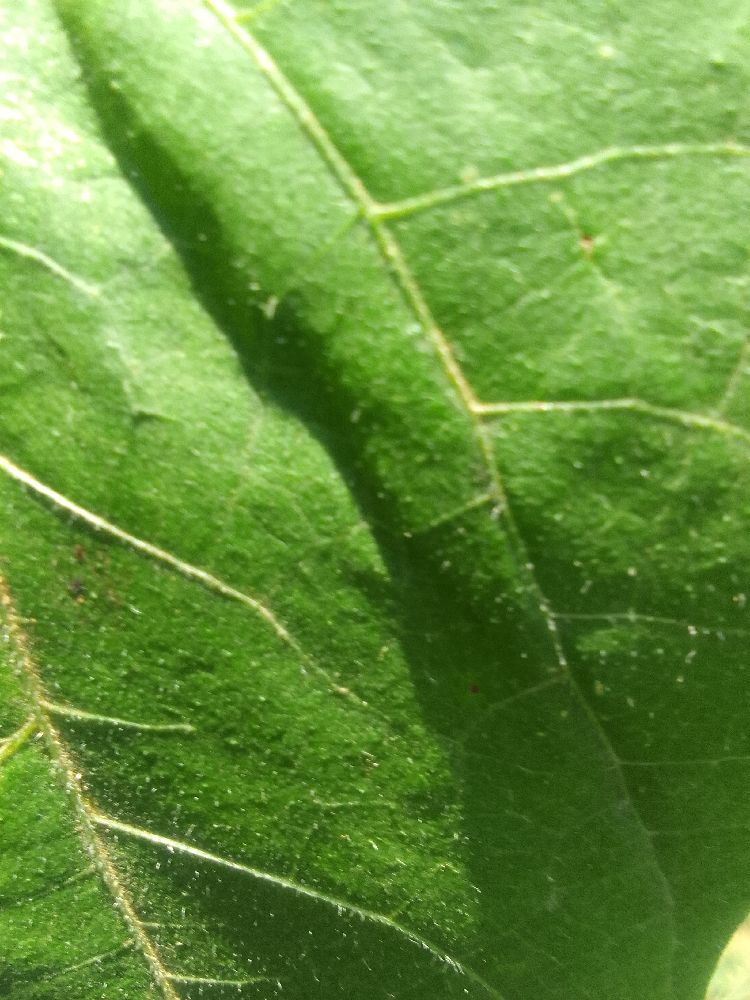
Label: healthy